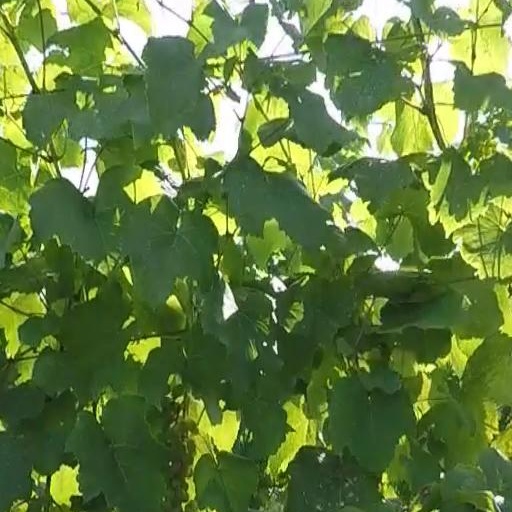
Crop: grape